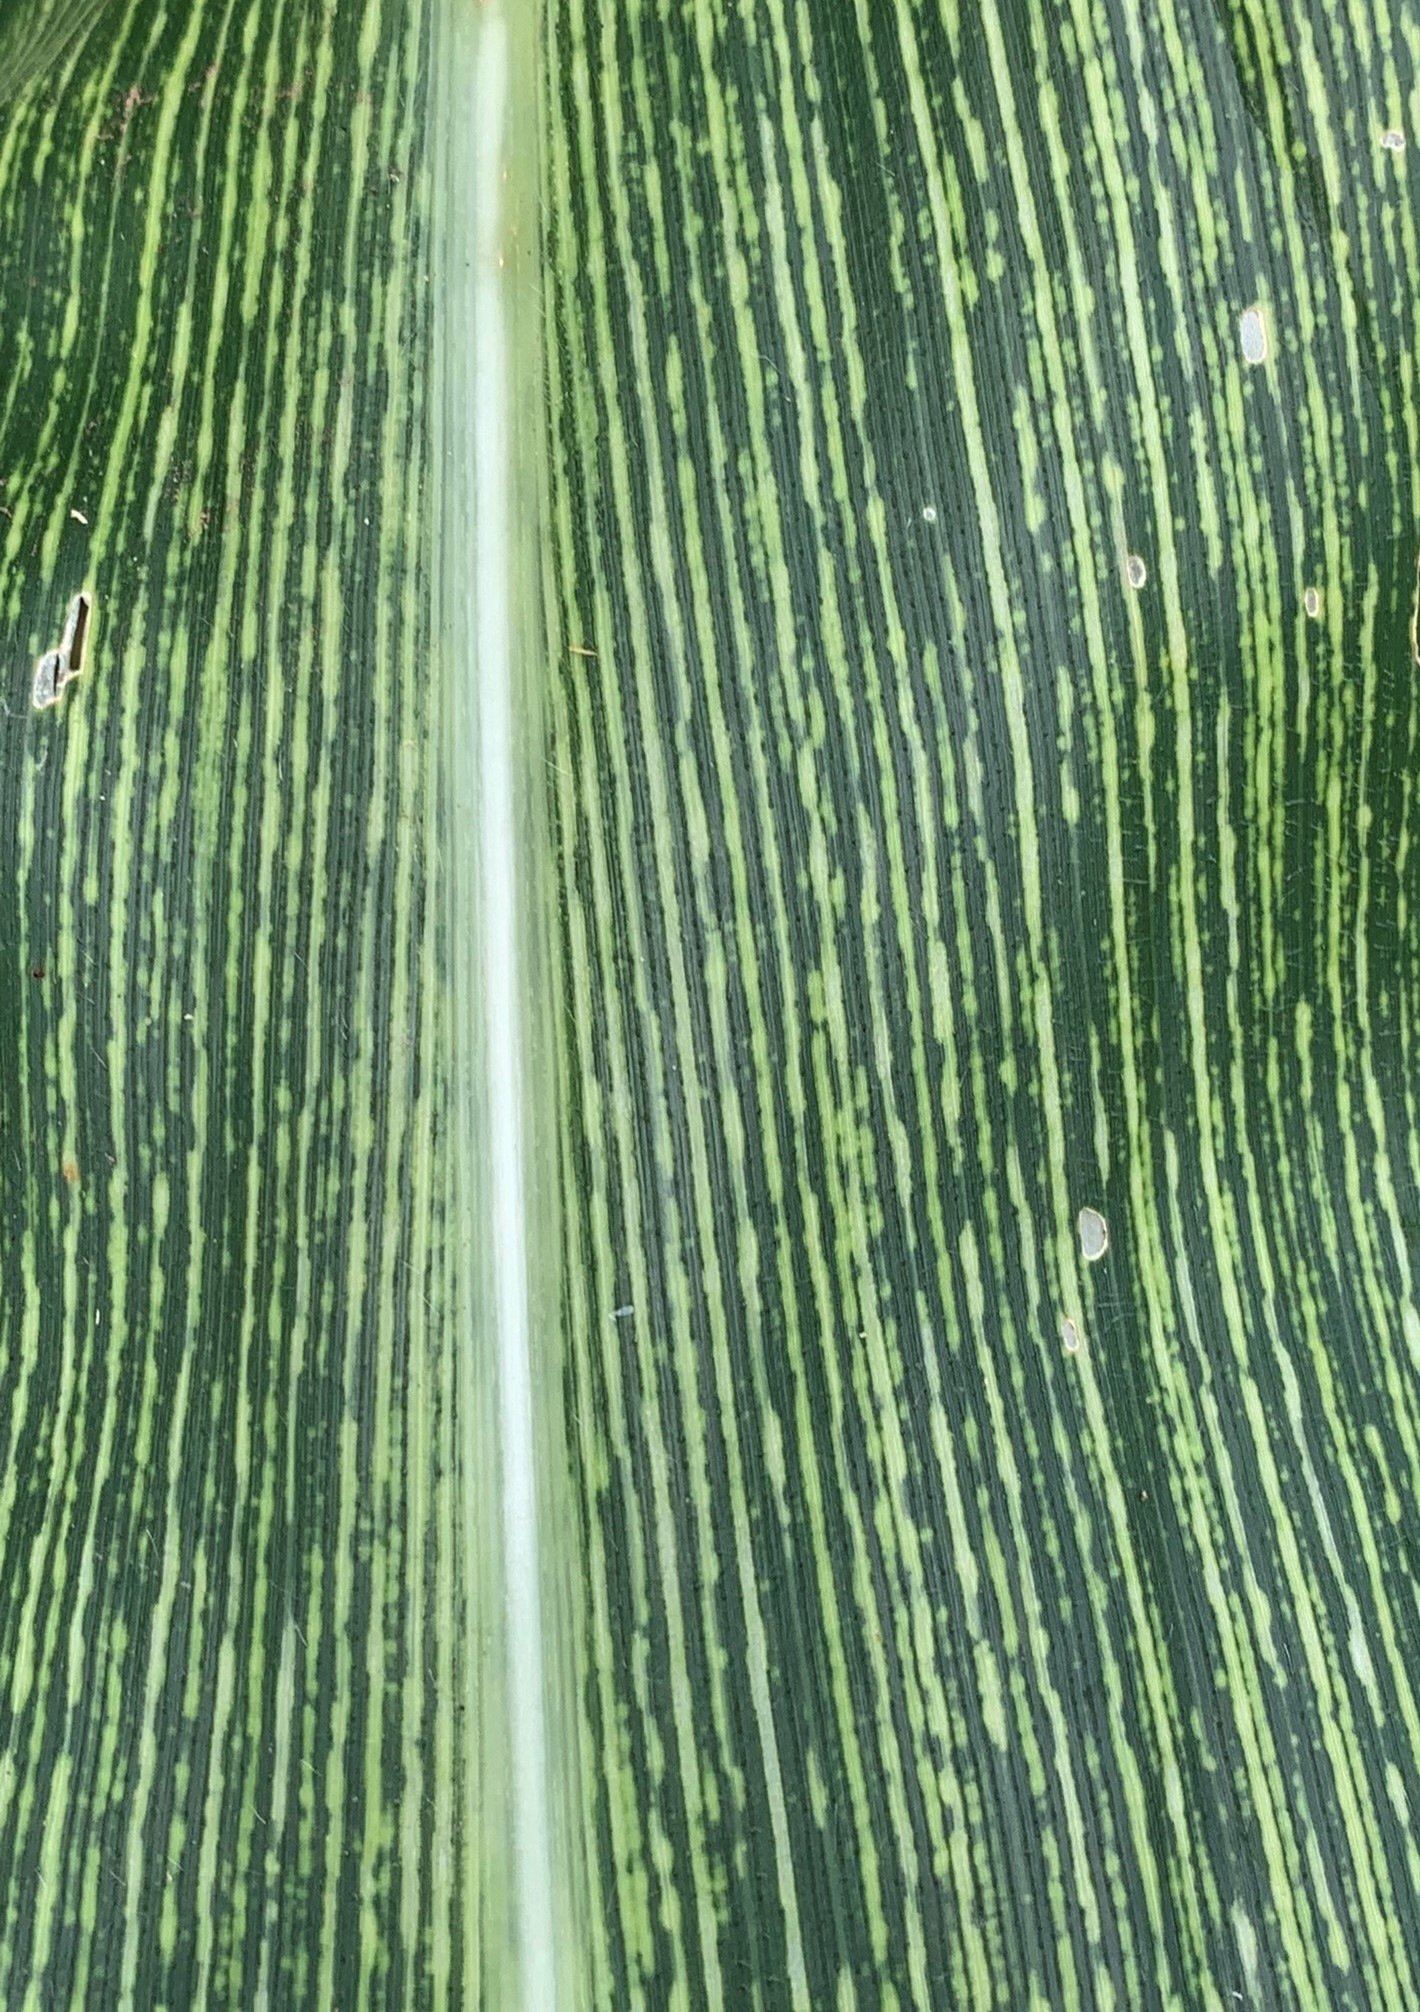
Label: MSV